SWOT analysis

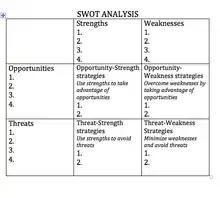
An example of a SWOT template that includes cells for strategies, not only assessments

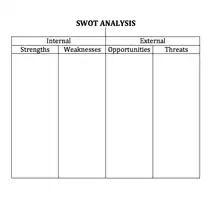
A simple SWOT template

Although the SWOT analysis was originally designed for business and industries, it has been used in non-governmental organisations as a tool for identifying external and internal support to combat internal and external opposition for successful implementation of social services and social change efforts. Understanding particular communities can come from public forums, listening campaigns, and informational interviews and other data collection. SWOT analysis provides direction to the next stages of the change process. It has been used by community organizers and community members to further social justice in the context of social work practice, and can be applied directly to communities served by a specific nonprofit or community organization.